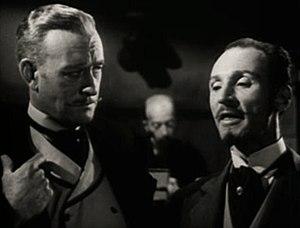
Peter Brocco est un acteur américain, né le 16 janvier 1903 à Reading, mort le 20 décembre 1992 à Los Angeles.